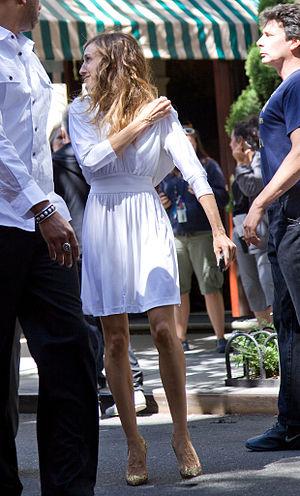
Sex and the City 2 ou Sexe à New York 2 est un film américain réalisé par Michael Patrick King et sorti en 2010.